Emma Morano

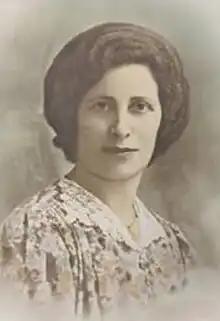
Morano in 1943

Emma Martina Luigia Morano (29 November 1899 – 15 April 2017) was an Italian supercentenarian. She was the world's oldest living person from 13 May 2016 until her death on 15 April 2017, aged 117 years and 137 days. She was also the last living person verified to have been born in the 1800s. She remains the oldest Italian person ever to be documented and the fourth-oldest European ever.